Vijay Shinde

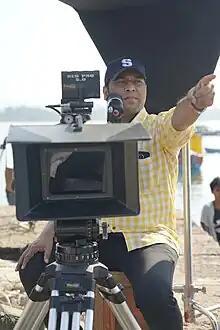
Vijay Shinde in 2020

Vijay Shinde (born on 26 November) is an Indian filmmaker, writer and film director. He has directed several Marathi and Hindi films like "Ragging Ek Vikruti" (2011), "The Strugglers" (2012), "Veeda Ek Sangharsh" (2017), "Dostigiri" (2018), "Shiva" (2019), "Kalakendra" (not released), "Abhinav" (under production), and "Anubhuti" (under production).